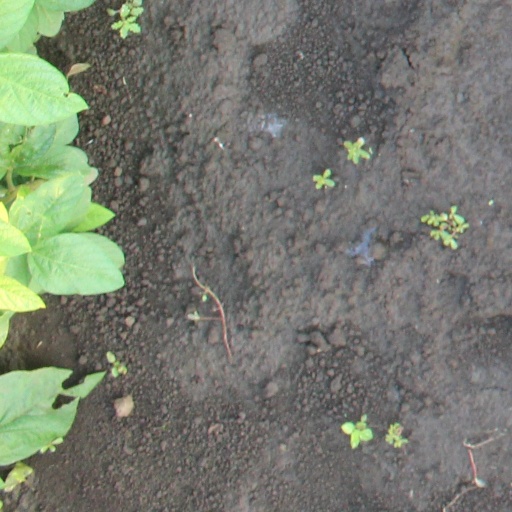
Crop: soybean